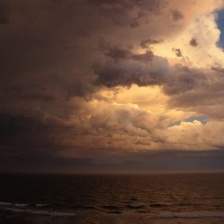
Cloud type: Cumulonimbus